TEX55

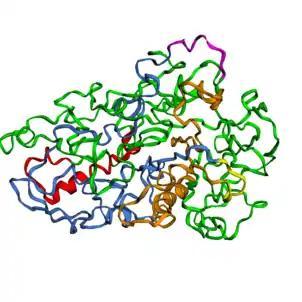

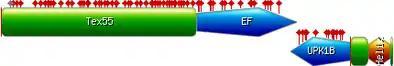
Cartoon model of the TEX55 protein Red flags indicate potential phosphorylation/O-glycosylation sites. The gray flag represents the sumoylation site of TEX55. The two homologous domains and the high-confidence alpha-helix are shown in the blue pentagon and orance hexagon, respectively.

Analysis of the sumoylation sites indicate that Lys 14 has a high probability of being sumoylated. The TEX55 protein has a high number of potential phosphorylation/O-glycosylation sites.